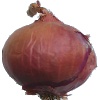
Label: Onion Red 1